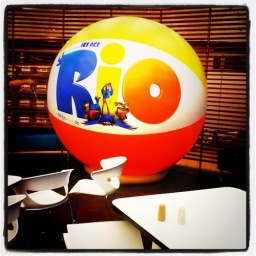
Giant &amp;quot;Rio&amp;quot; beach ball in the kitchen